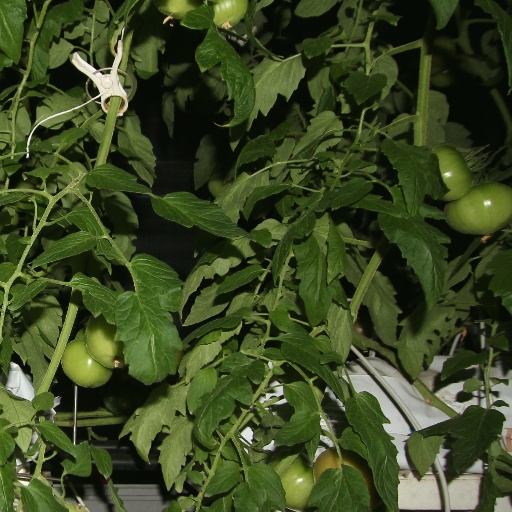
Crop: tomato